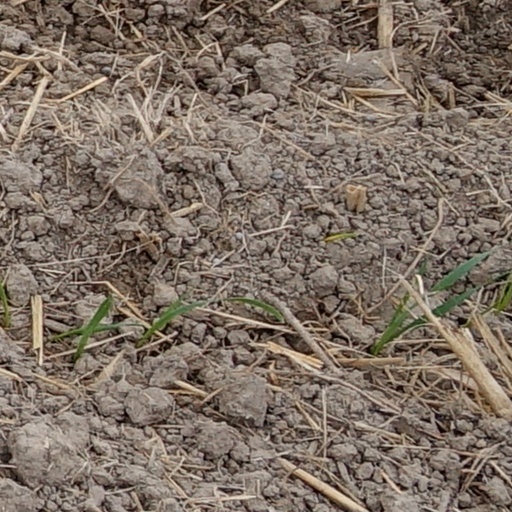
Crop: wheat